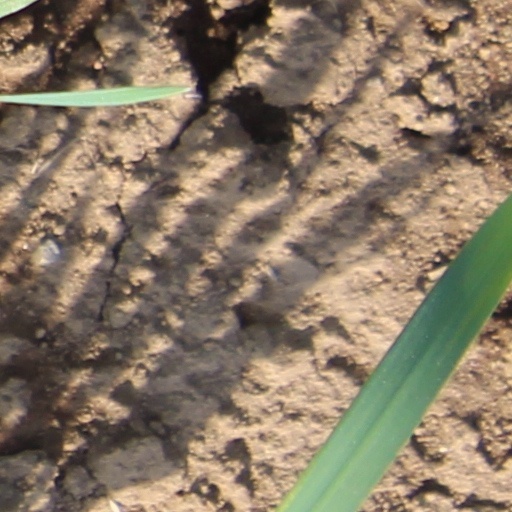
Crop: wheat